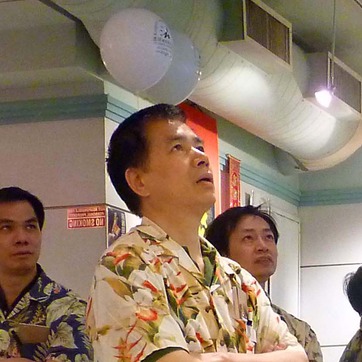
Material: skin